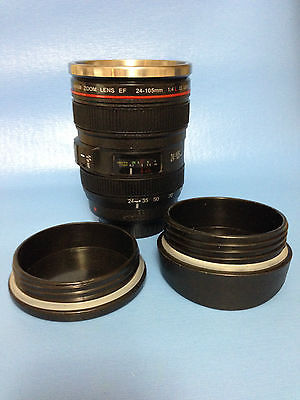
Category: mug